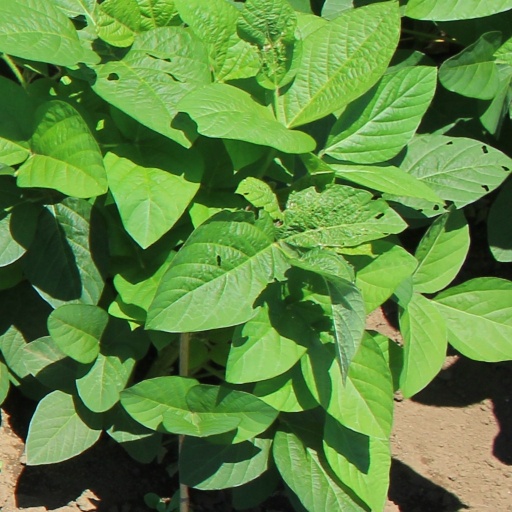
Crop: soybean